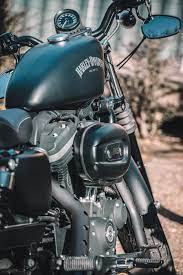
Vehicle type: Motorcycles